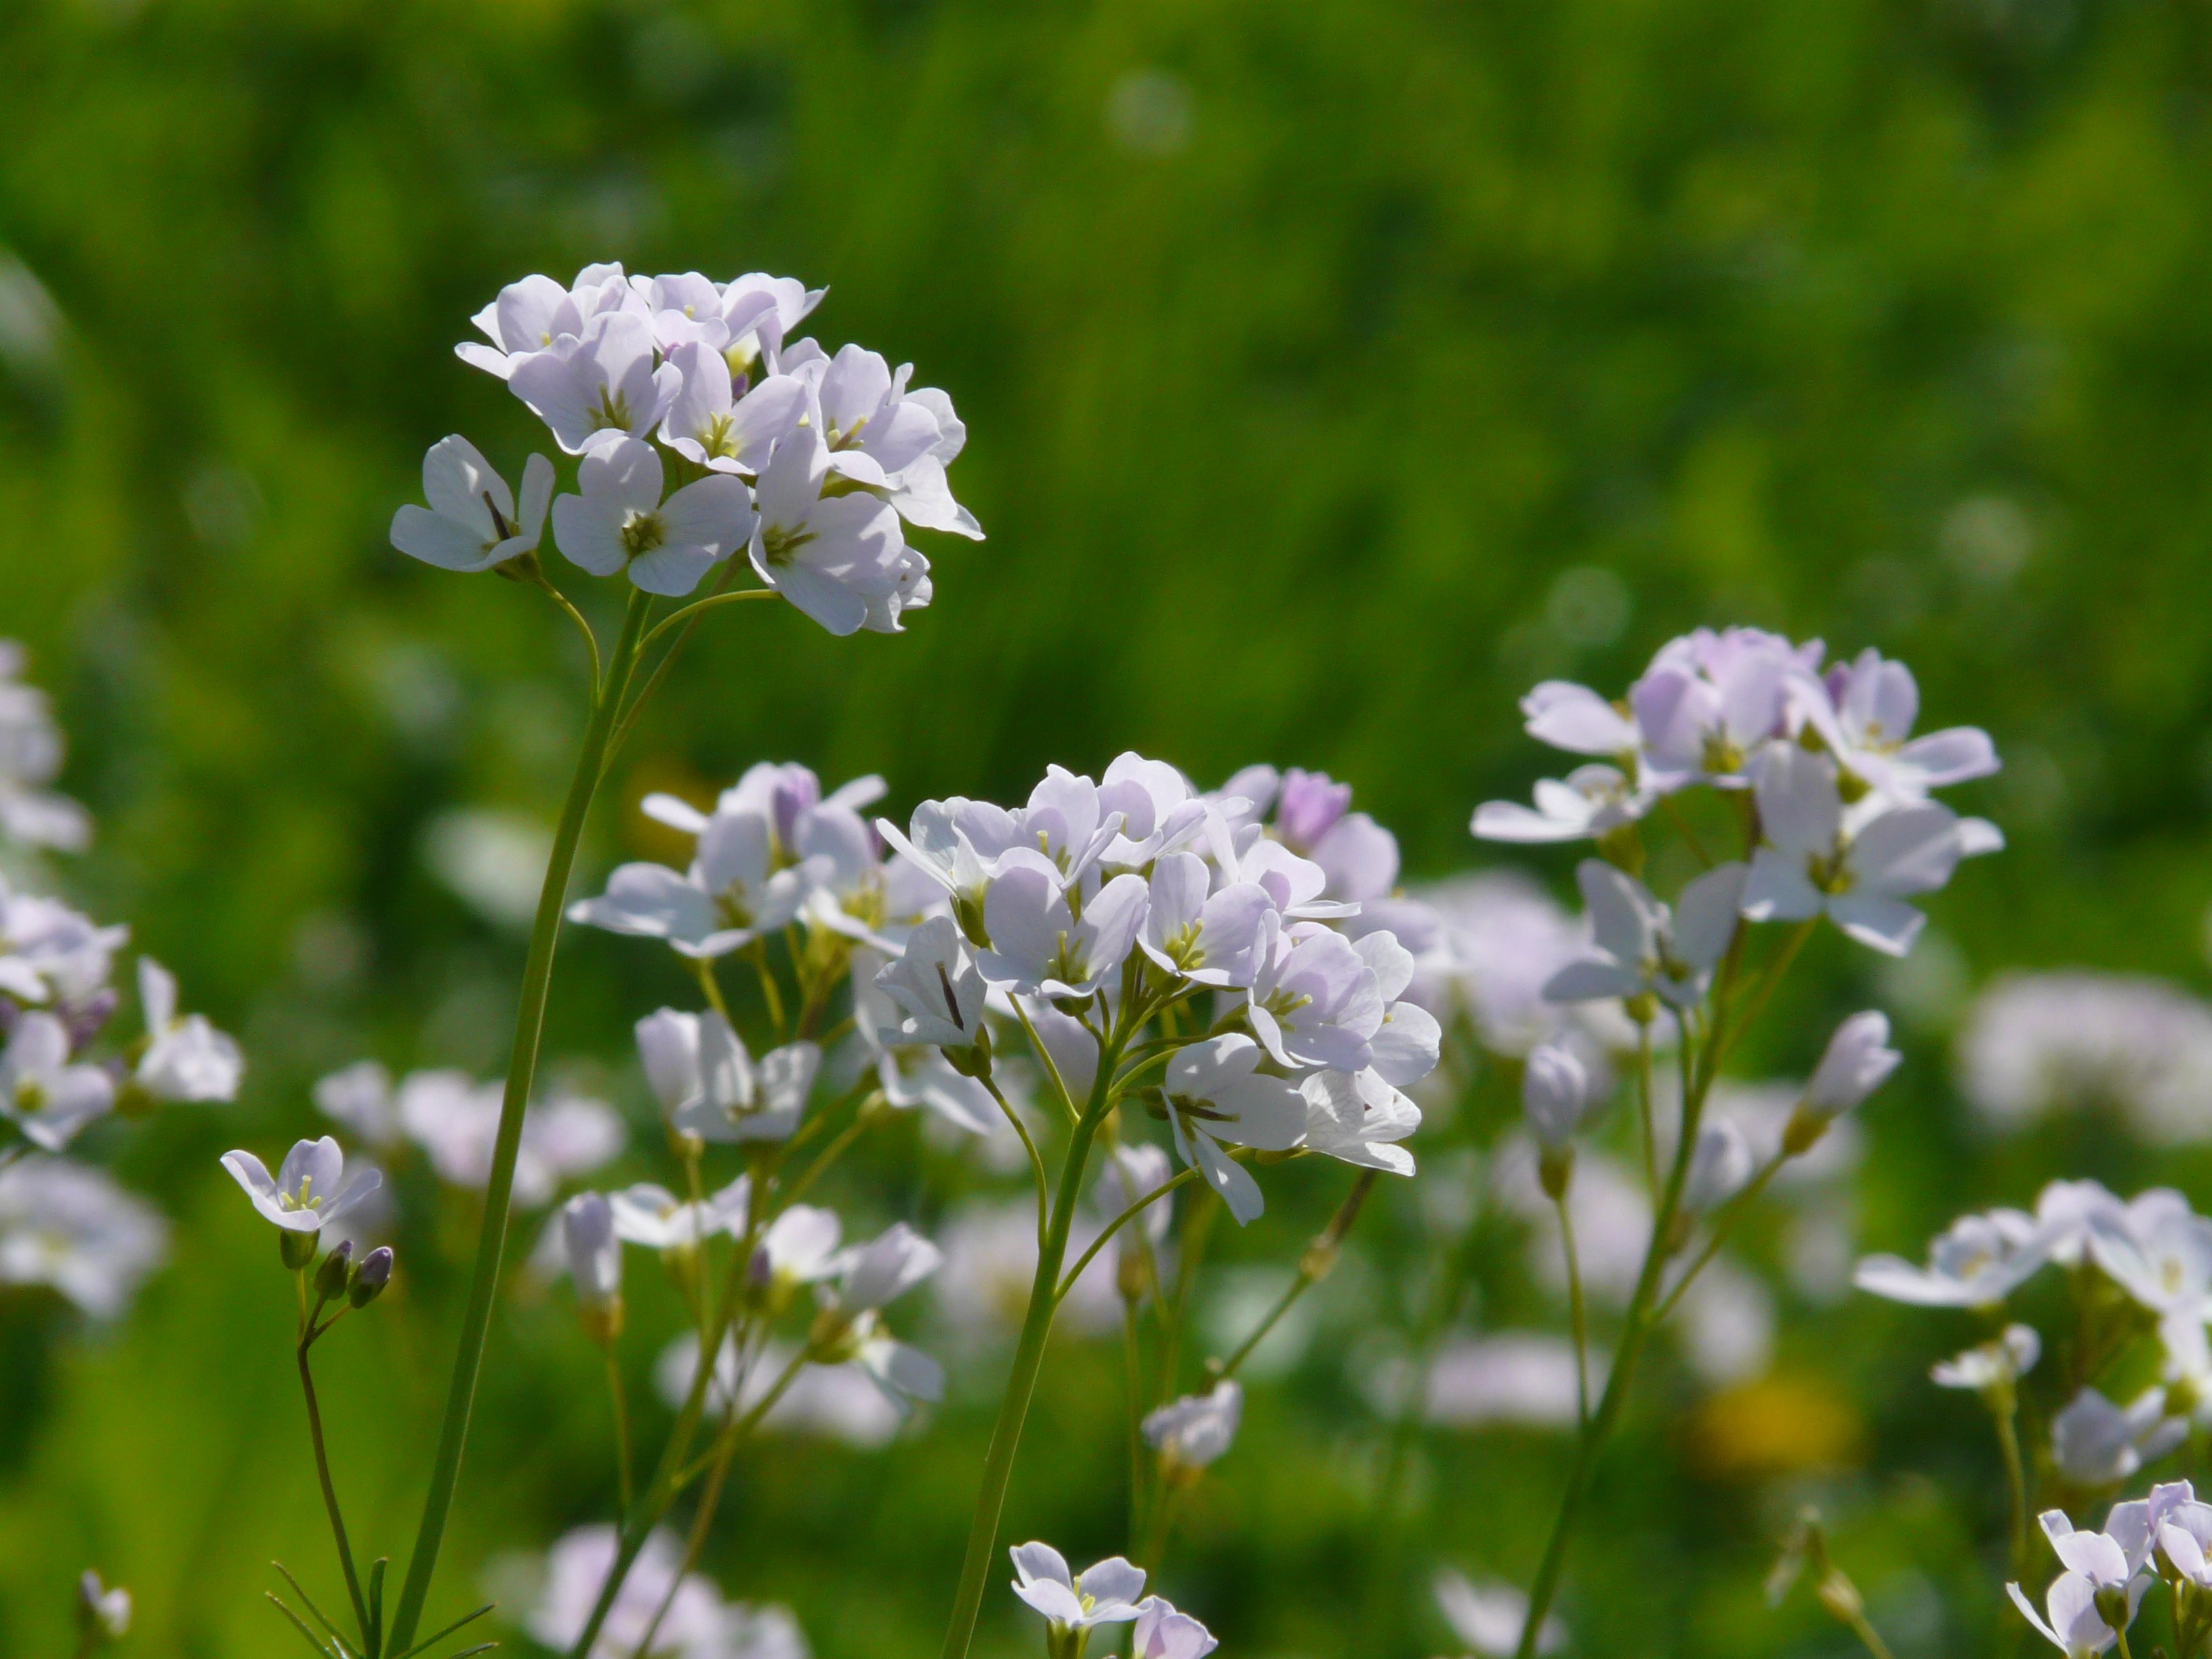
nature, blossom, plant, field, meadow, flower, purple, bloom, herb, produce, flora, wildflower, beautiful, yarrow, macro photography, anthriscus, flowering plant, cuckoo flower, daisy family, cow parsley, cardamine, cruciferous plant, land plant, dame's rocket